Joginder Nagar railway station

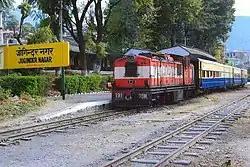
Trains standing at Joginder Nagar railway station

The whole line was made by British because of the Shanan Hydropower project in Joginder Nagar. Thus the railway station of Joginder Nagar was created in 1929.. After independence of India from British empire, the railway was heavily used by the government of India due lack of roads and other infrastructure. The track remained the main connection for Himachal Pradesh and the hilly areas till around the 1970s. With the introduction of roads its importance started to decline.